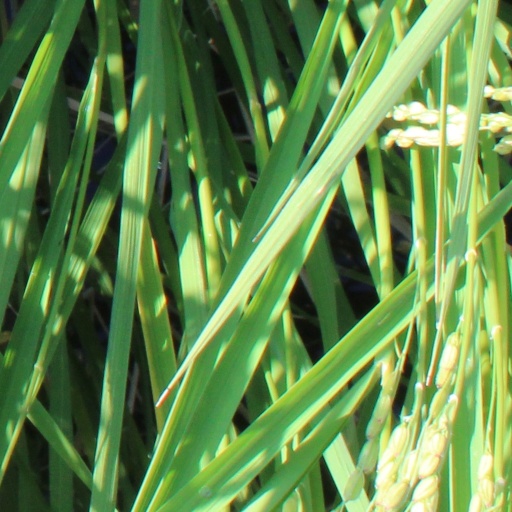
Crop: rice